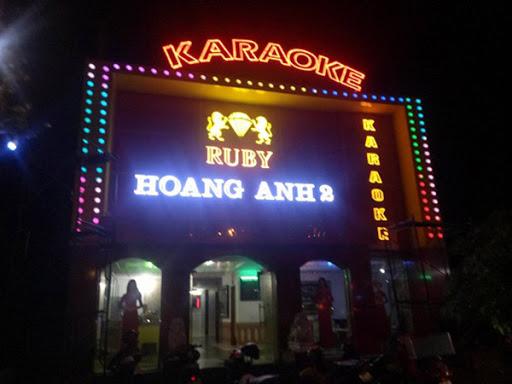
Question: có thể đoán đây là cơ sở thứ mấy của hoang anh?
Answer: có thể đoán đây là cơ sở thứ 2